The Rime of the Ancient Mariner

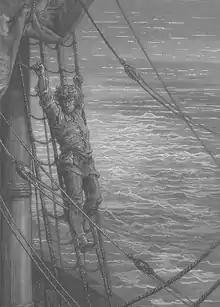
Illustration by Gustave Doré, 1878

Upon its release, the poem was criticized for being obscure and difficult to read. The use of archaic spelling of words was seen as not in keeping with Wordsworth's claims of using common language. Criticism was renewed again in 1815–1816, when Coleridge added marginal notes to the poem that were also written in an archaic style. These notes or glosses, placed next to the text of the poem, ostensibly interpret the verses much like marginal notes found in the Bible. There were many opinions on why Coleridge inserted the gloss.